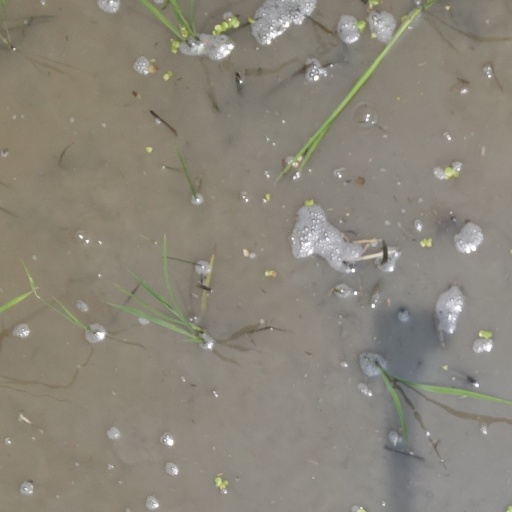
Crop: rice